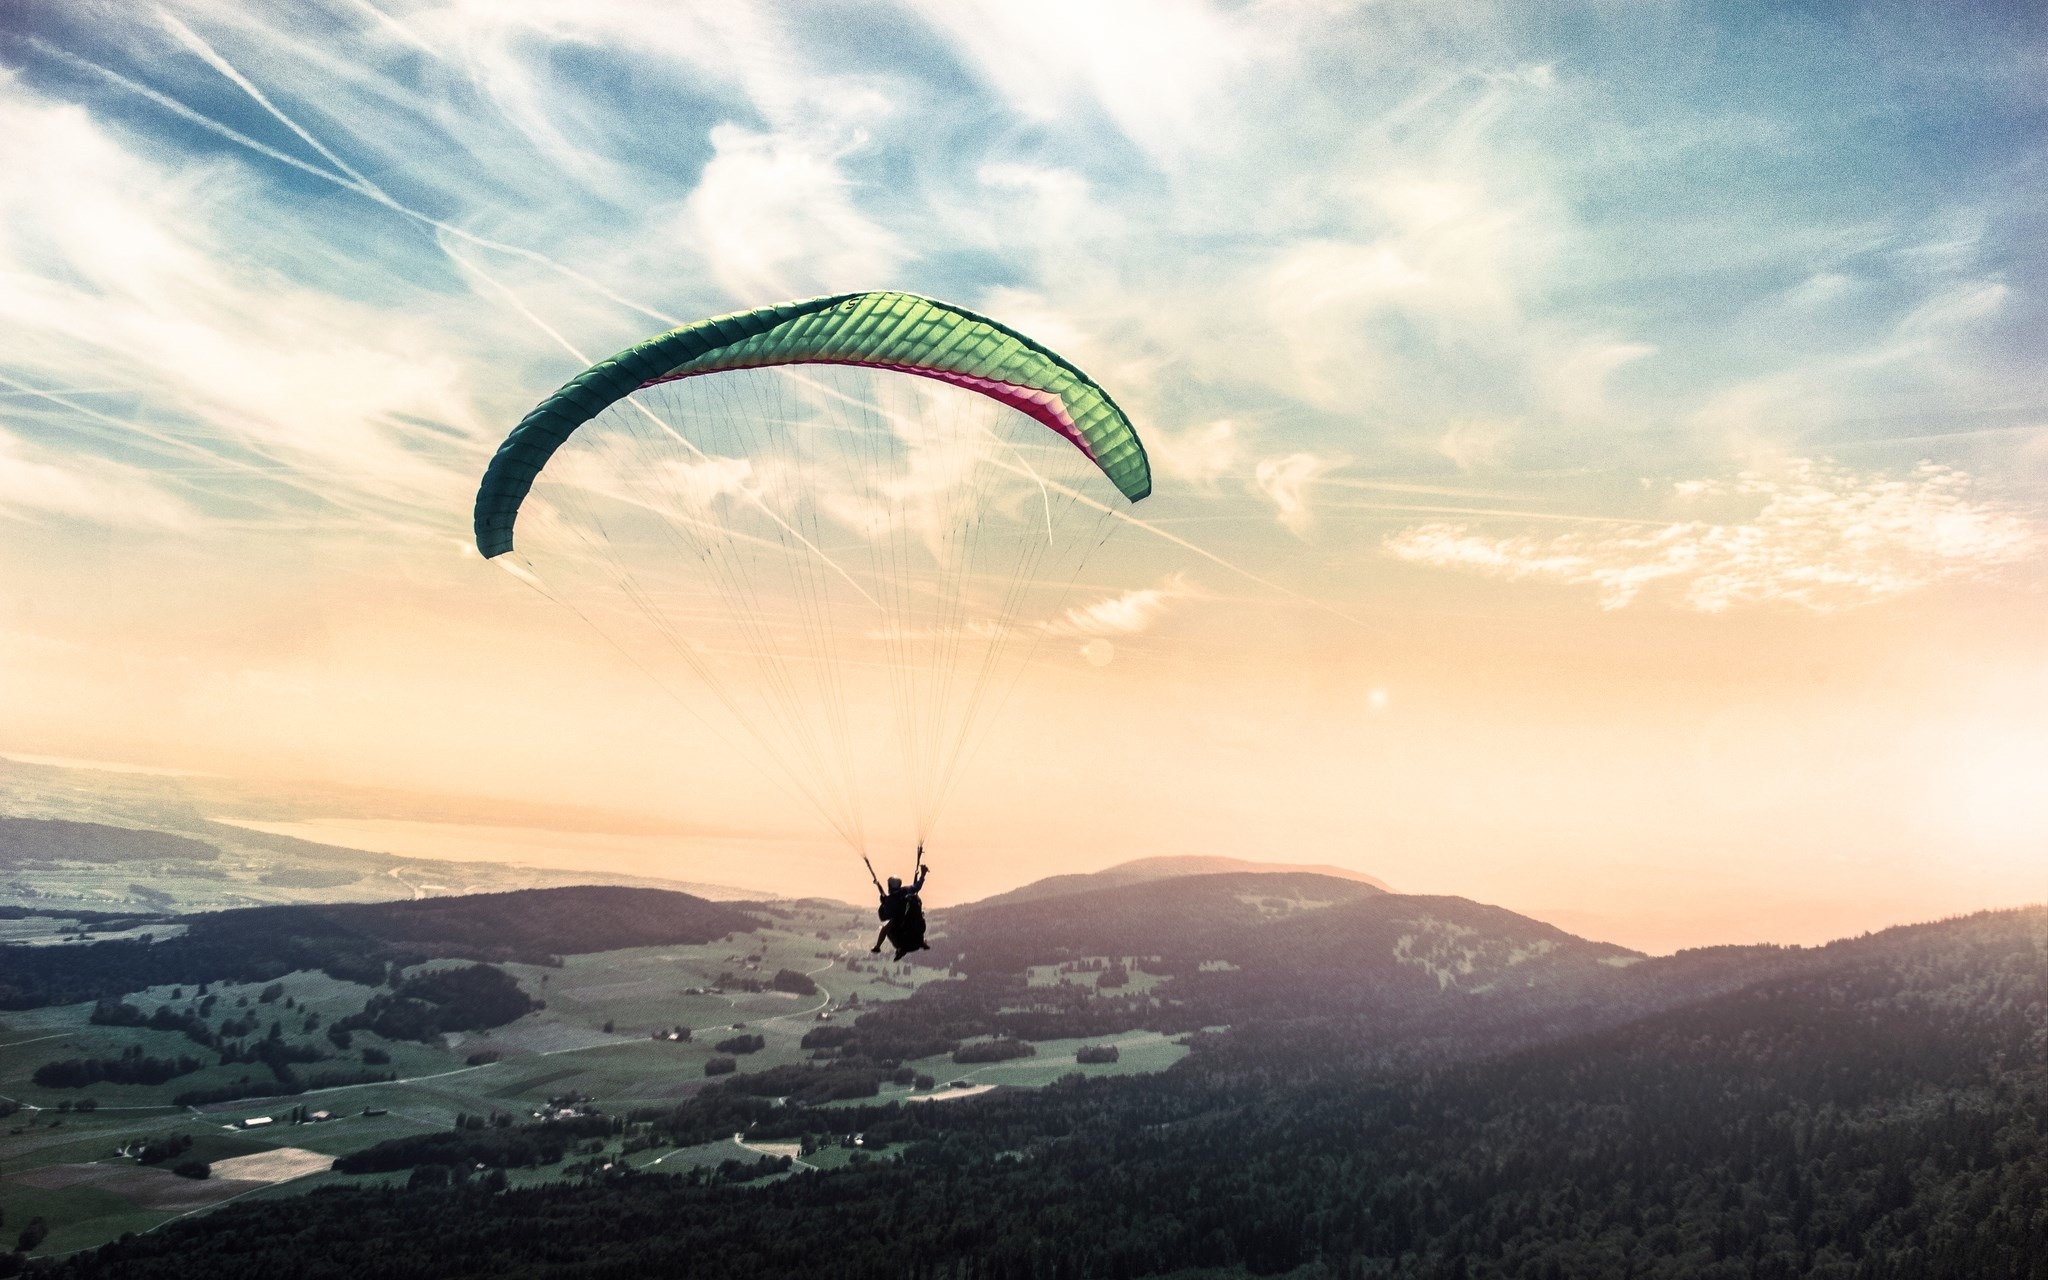
nature, wing, sky, sport, air, adventure, flying, fly, recreation, transport, high, vehicle, flight, action, freedom, extreme, extreme sport, paragliding, activity, paraglider, motivation, glider, outdoors, clouds, fun, sports, gliding, danger, risk, flyer, fears, adrenaline, air sports, para, conquer, motivational, atmosphere of earth, windsports